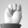
ASL letter: M